Gabriel Kreuther

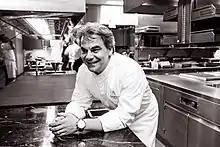

Gabriel Kreuther is a two-Michelin-star restaurant in Manhattan named after its chef and owner, Gabriel Kreuther. It specializes in modern Alsatian food with other French, German, and American influences.